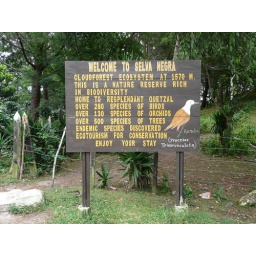
List of wildlife found in the cloud forest around Selva Negra, an organic coffee farm in Nicaragua